Morris Weitz

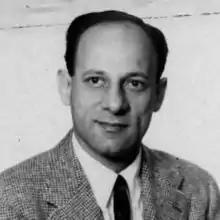
Morris Weitz

Morris Weitz (July 24, 1916 – February 1, 1981) "was an American philosopher of aesthetics who focused primarily on ontology, interpretation, and literary criticism". From 1972 until his death he was Richard Koret Professor of Philosophy at Brandeis University.